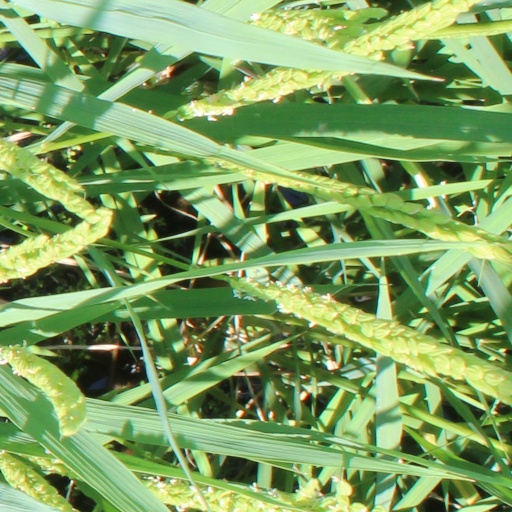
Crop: rice